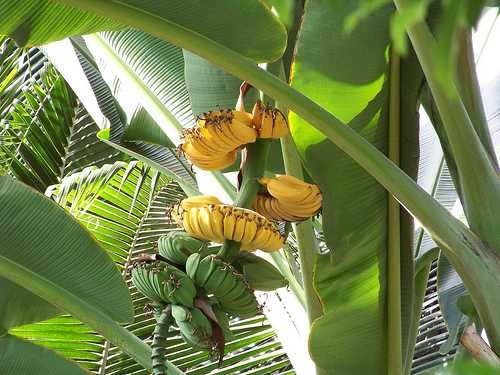
Label: Banana